Reidy's Home of Music

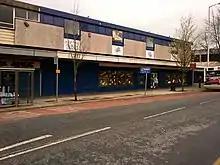
The former shop on Penny Street

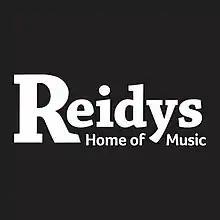
Reidy's Home of Music logo

Reidy's Home of Music is a large musical instrument retailer based in Blackburn, Lancashire.